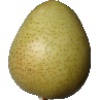
Label: Pear 1